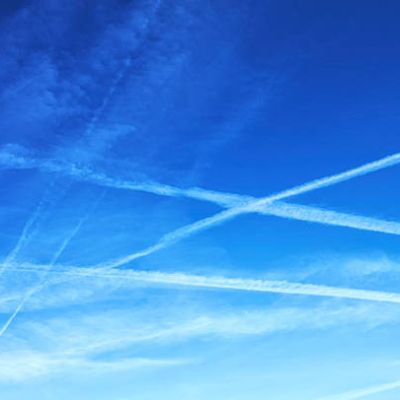
Cloud type: Contrail (Ct)